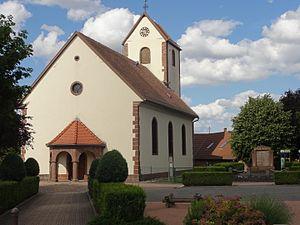
Ringendorf est une commune française située dans le département du Bas-Rhin, en région Grand Est.